Legacy of Maximilian I, Holy Roman Emperor

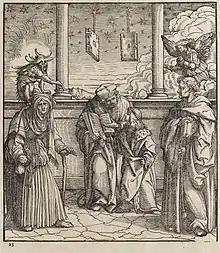
Hans Burgkmair, "Weisskunig", The young White King learns black magic

Another art associated with chivalry and military activities was dancing. As the landsknechte's fighting techniques were developed, they no longer preferred fighting along a straight line (as exercised by even the Swiss until the end of the fifteenth century), but leaned towards a circle-wise movement that enhanced the use of the space around the combatant and allowed them to attack the opponents from different angles. The circle-wise formation described by Jean Molinet as the "snail" would become the hallmark of landsknechte's combat. The new types of combat also required the maintenance of a stable bodily equilibrium. Maximilian, an innovator of these types of movements, also saw value in their effects over the maintenance of group discipline (apart from the control of centralized institutions). As Maximilian and his commanders sought to popularize these forms of movements (which only became daily practice at the end of the fifteen century and gained dominance after Maximilian's death in 1519), he promoted them in tournaments, in fencing and in dancing as well—which started to focus on steps and the movements of the feet over the movements of the head and the arms. The courtly festivals became a playground for innovations, foreshadowing developemts in military practices. Regarding dancing, other elements favoured by Maximilian's court were the "Moriskentan" ("Moors' dance", "Morris-dance", or "Moresca)", the masquerades ("mummerei") and the use of torchbearers. Torchbearers are a part of almost all of the illustrated costumed circle dances in the "Weisskunig" and "Freydal", with Maximilian himself usually being one of them. Masquerades usually included dancing to the music of fifes and drums, performed by the same musicians who served the new infantry forces. The famous humanist philosopher Julius Caesar Scaliger, who grew up as a page at Maximilian's court, reportedly performed the Pyrrhic war dance, which he reconstructed from ancient sources, in front of the emperor. The annual , the oldest children's festival in Bavaria, reportedly founded by Maximilian in 1497 (the event only appeared in written sources from 1658), includes dancing, processions, and reenactment of city life under Maximilian.